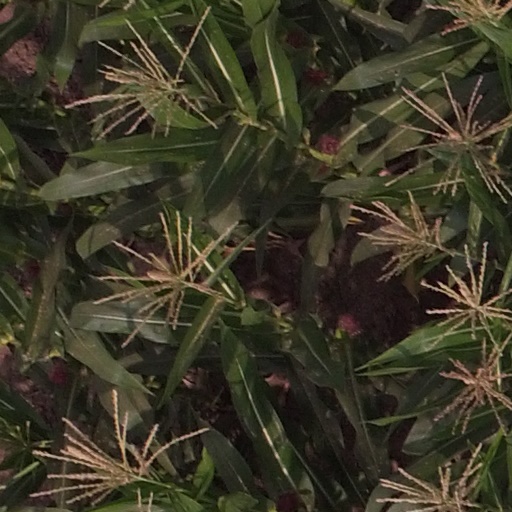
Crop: maize; corn